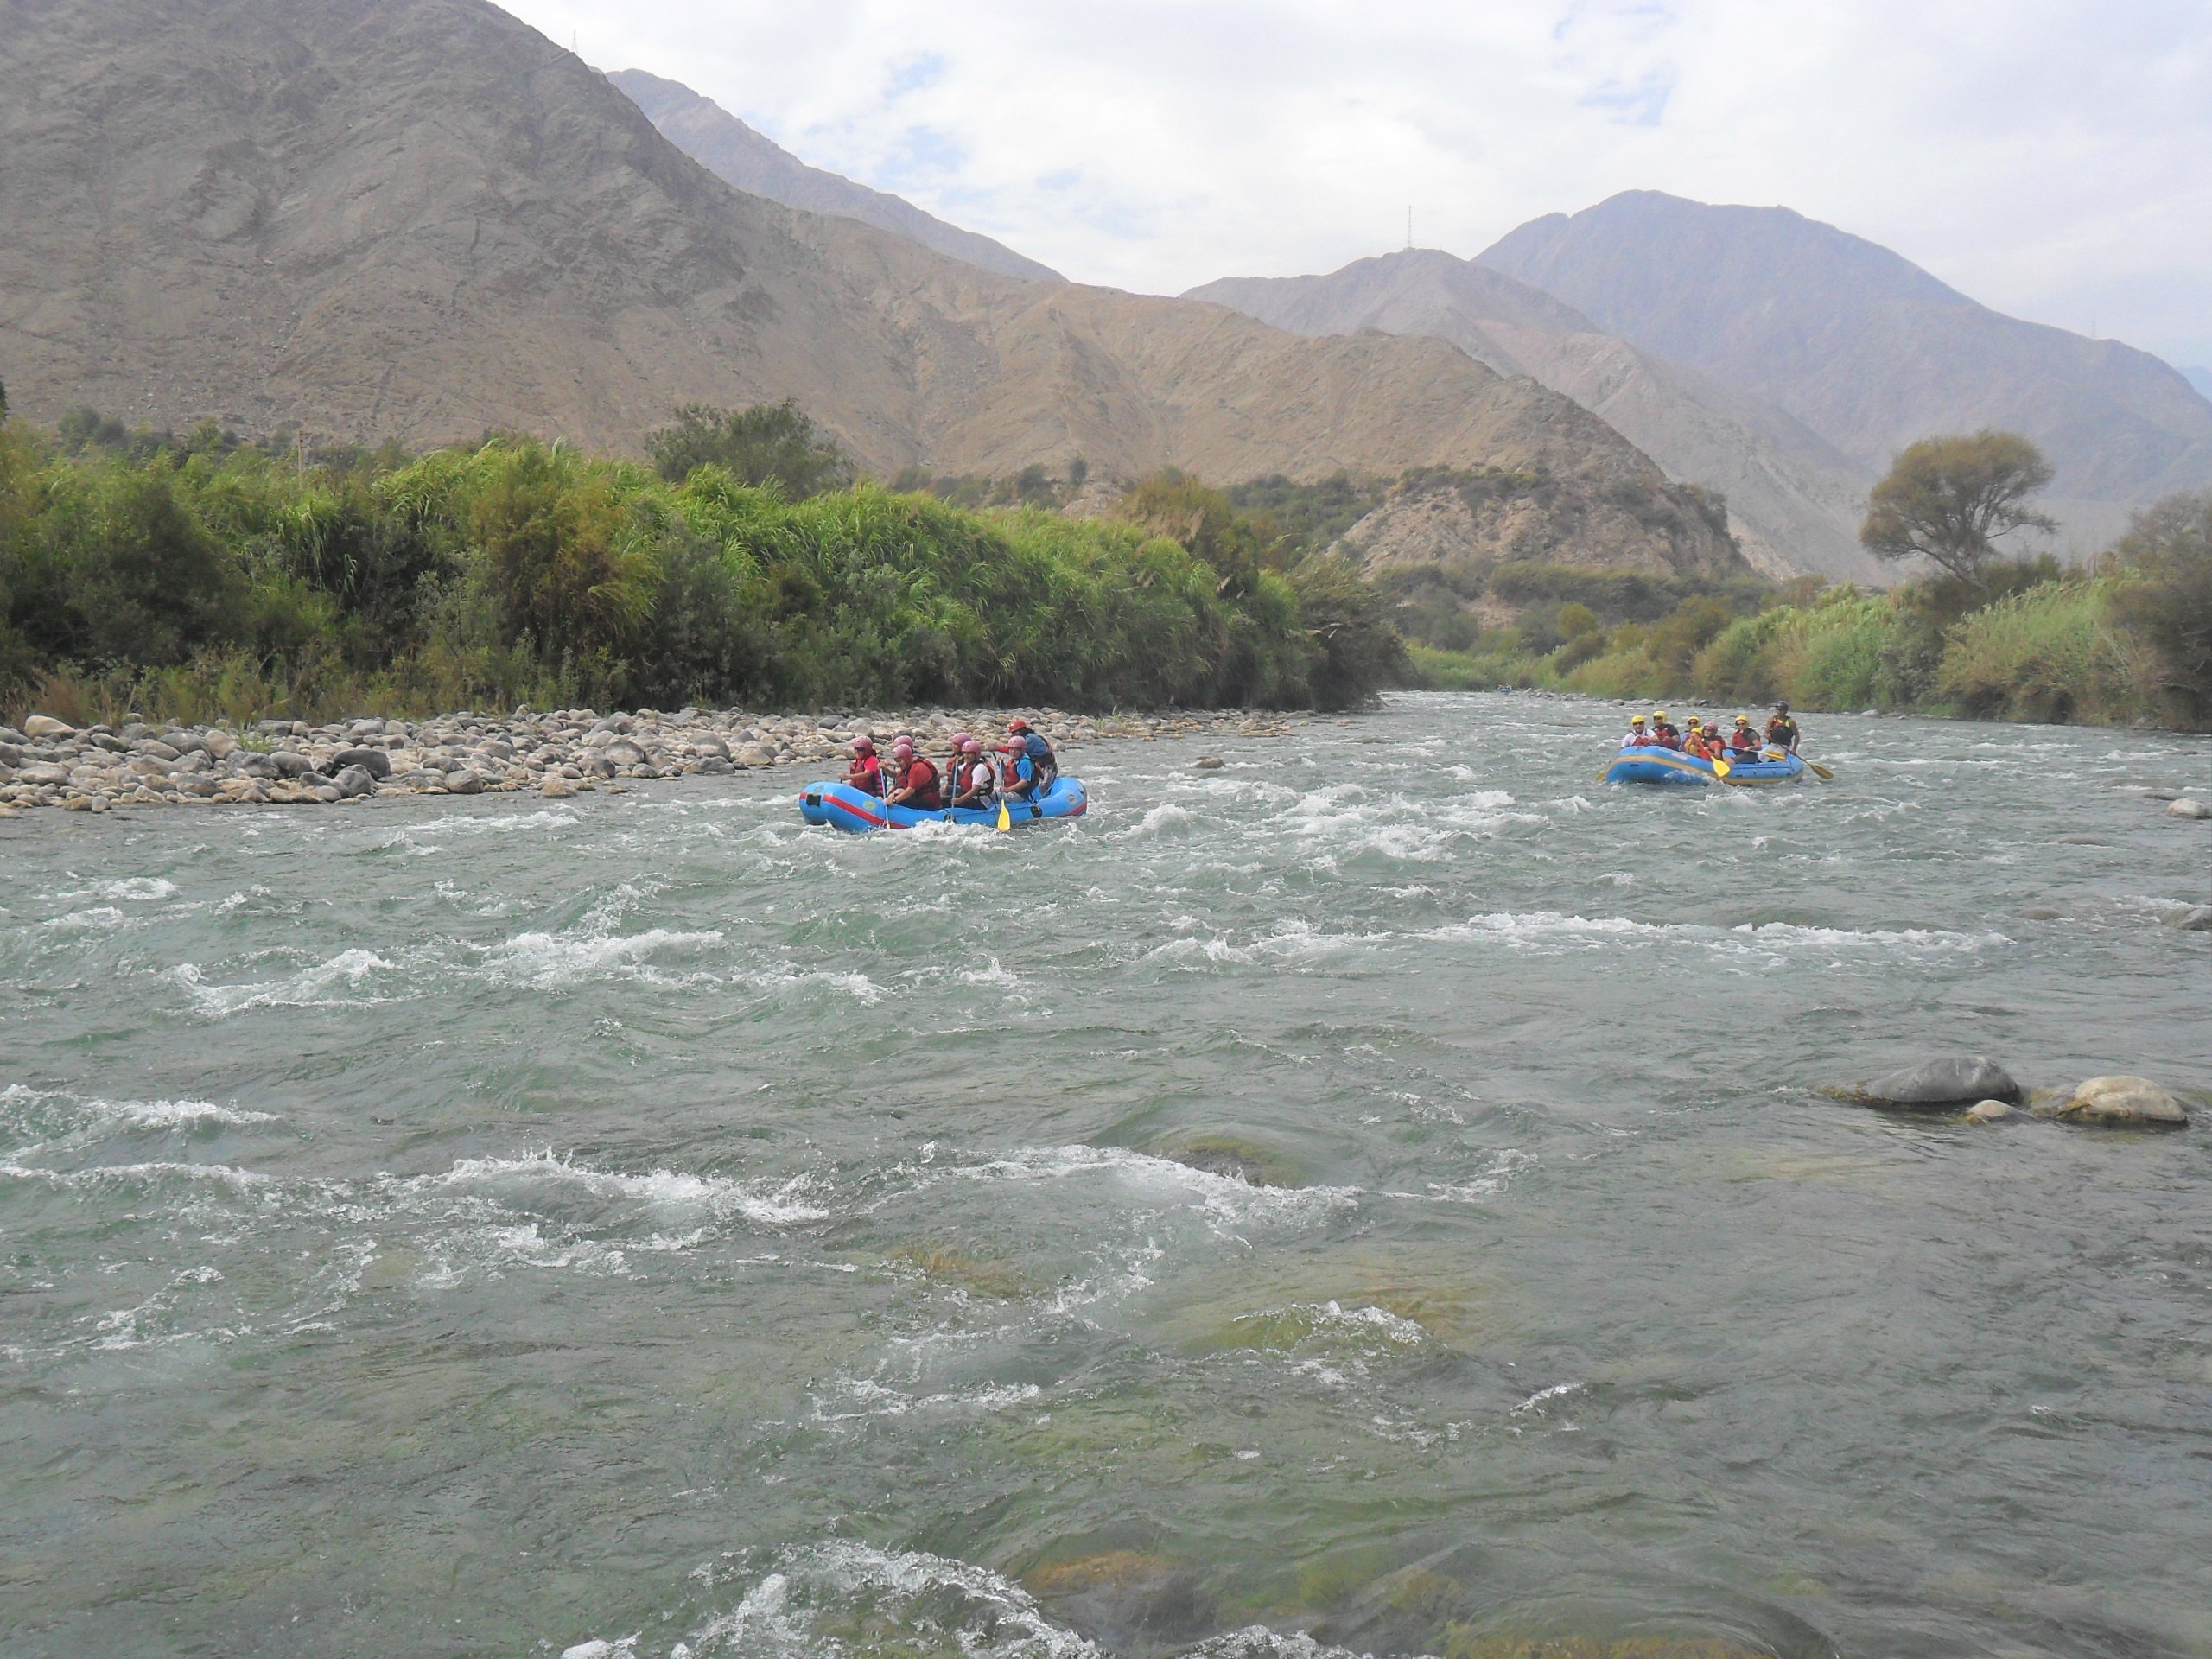
sunset, boat, river, canoe, recreation, jungle, rapid, sports, boating, barca, water sport, rafting, outdoor recreation